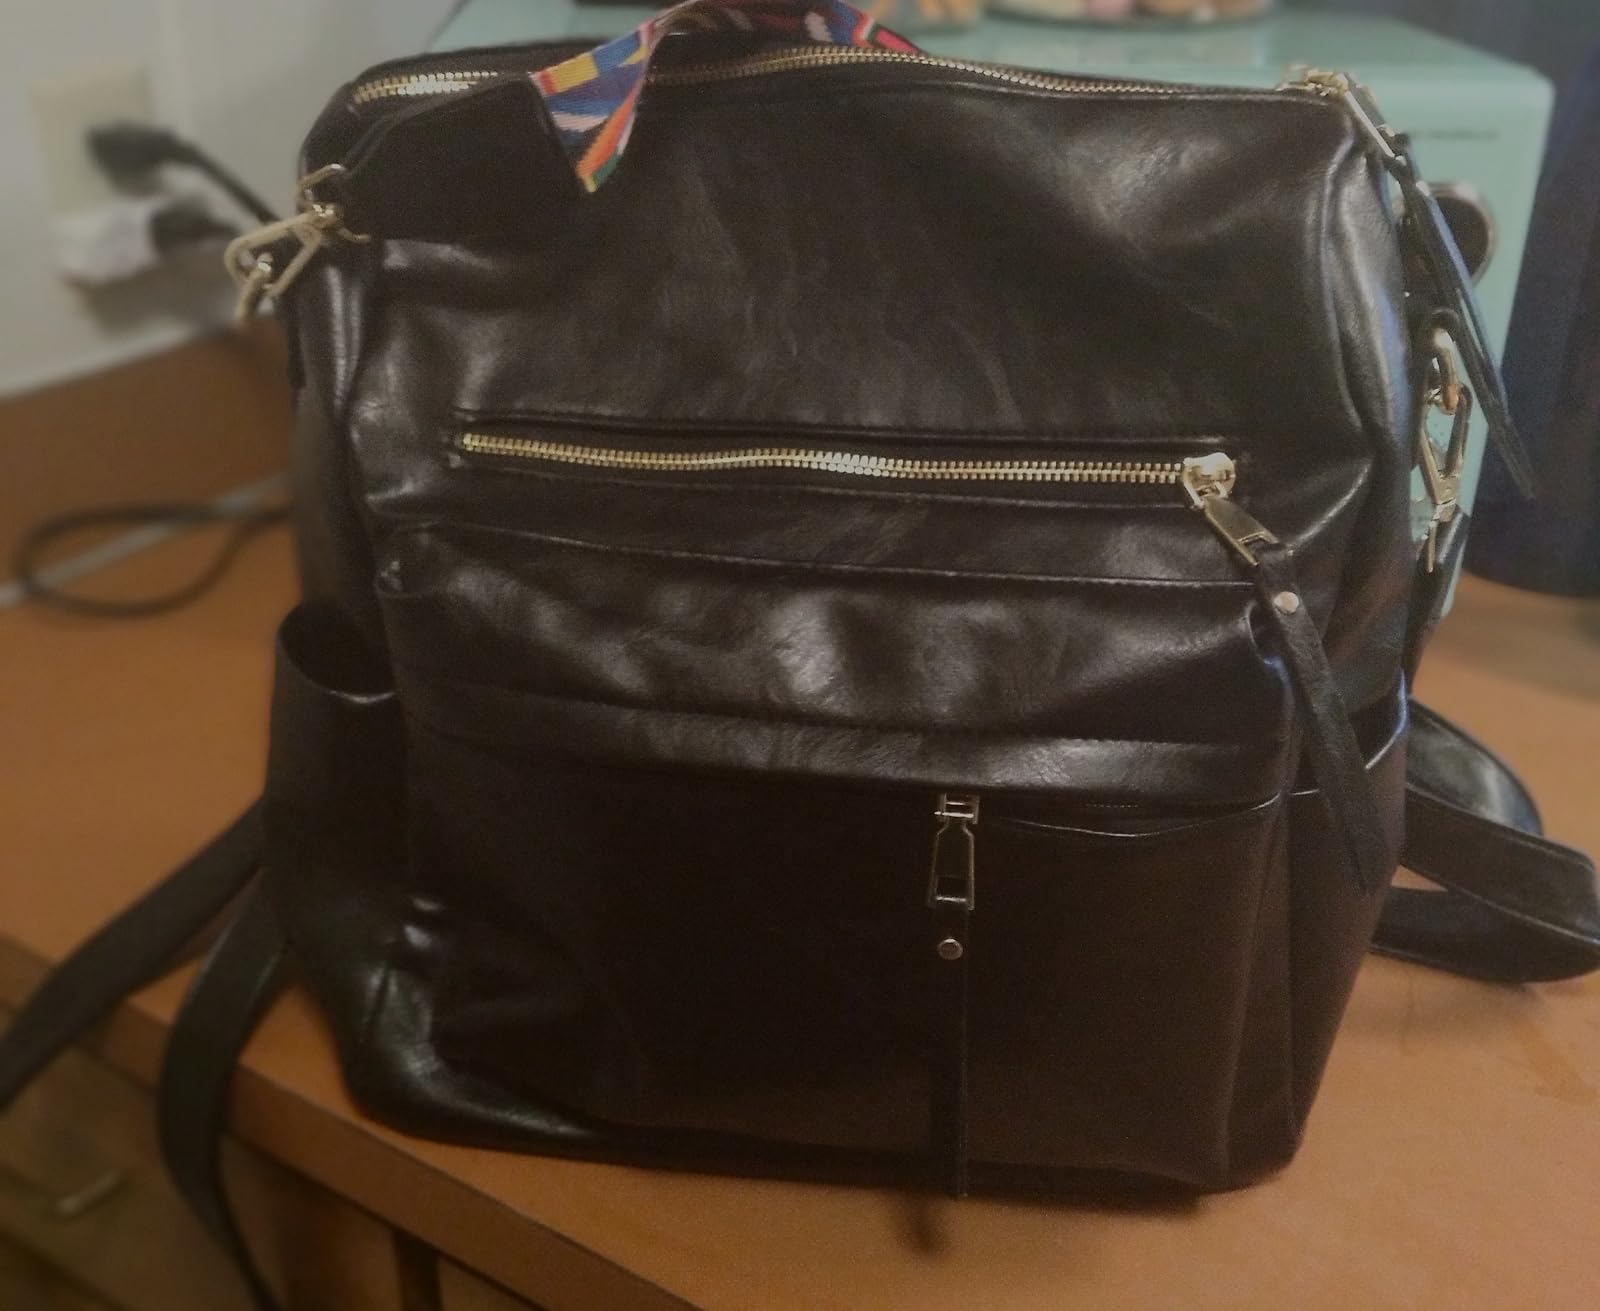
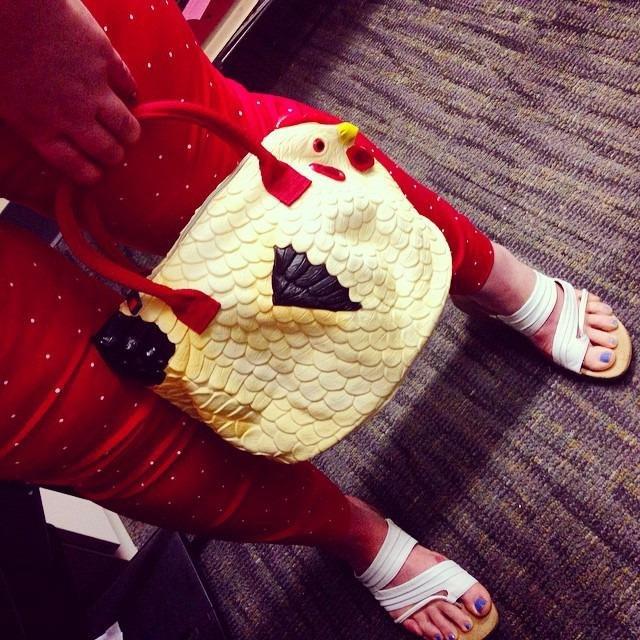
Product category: accessories_handbag
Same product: no